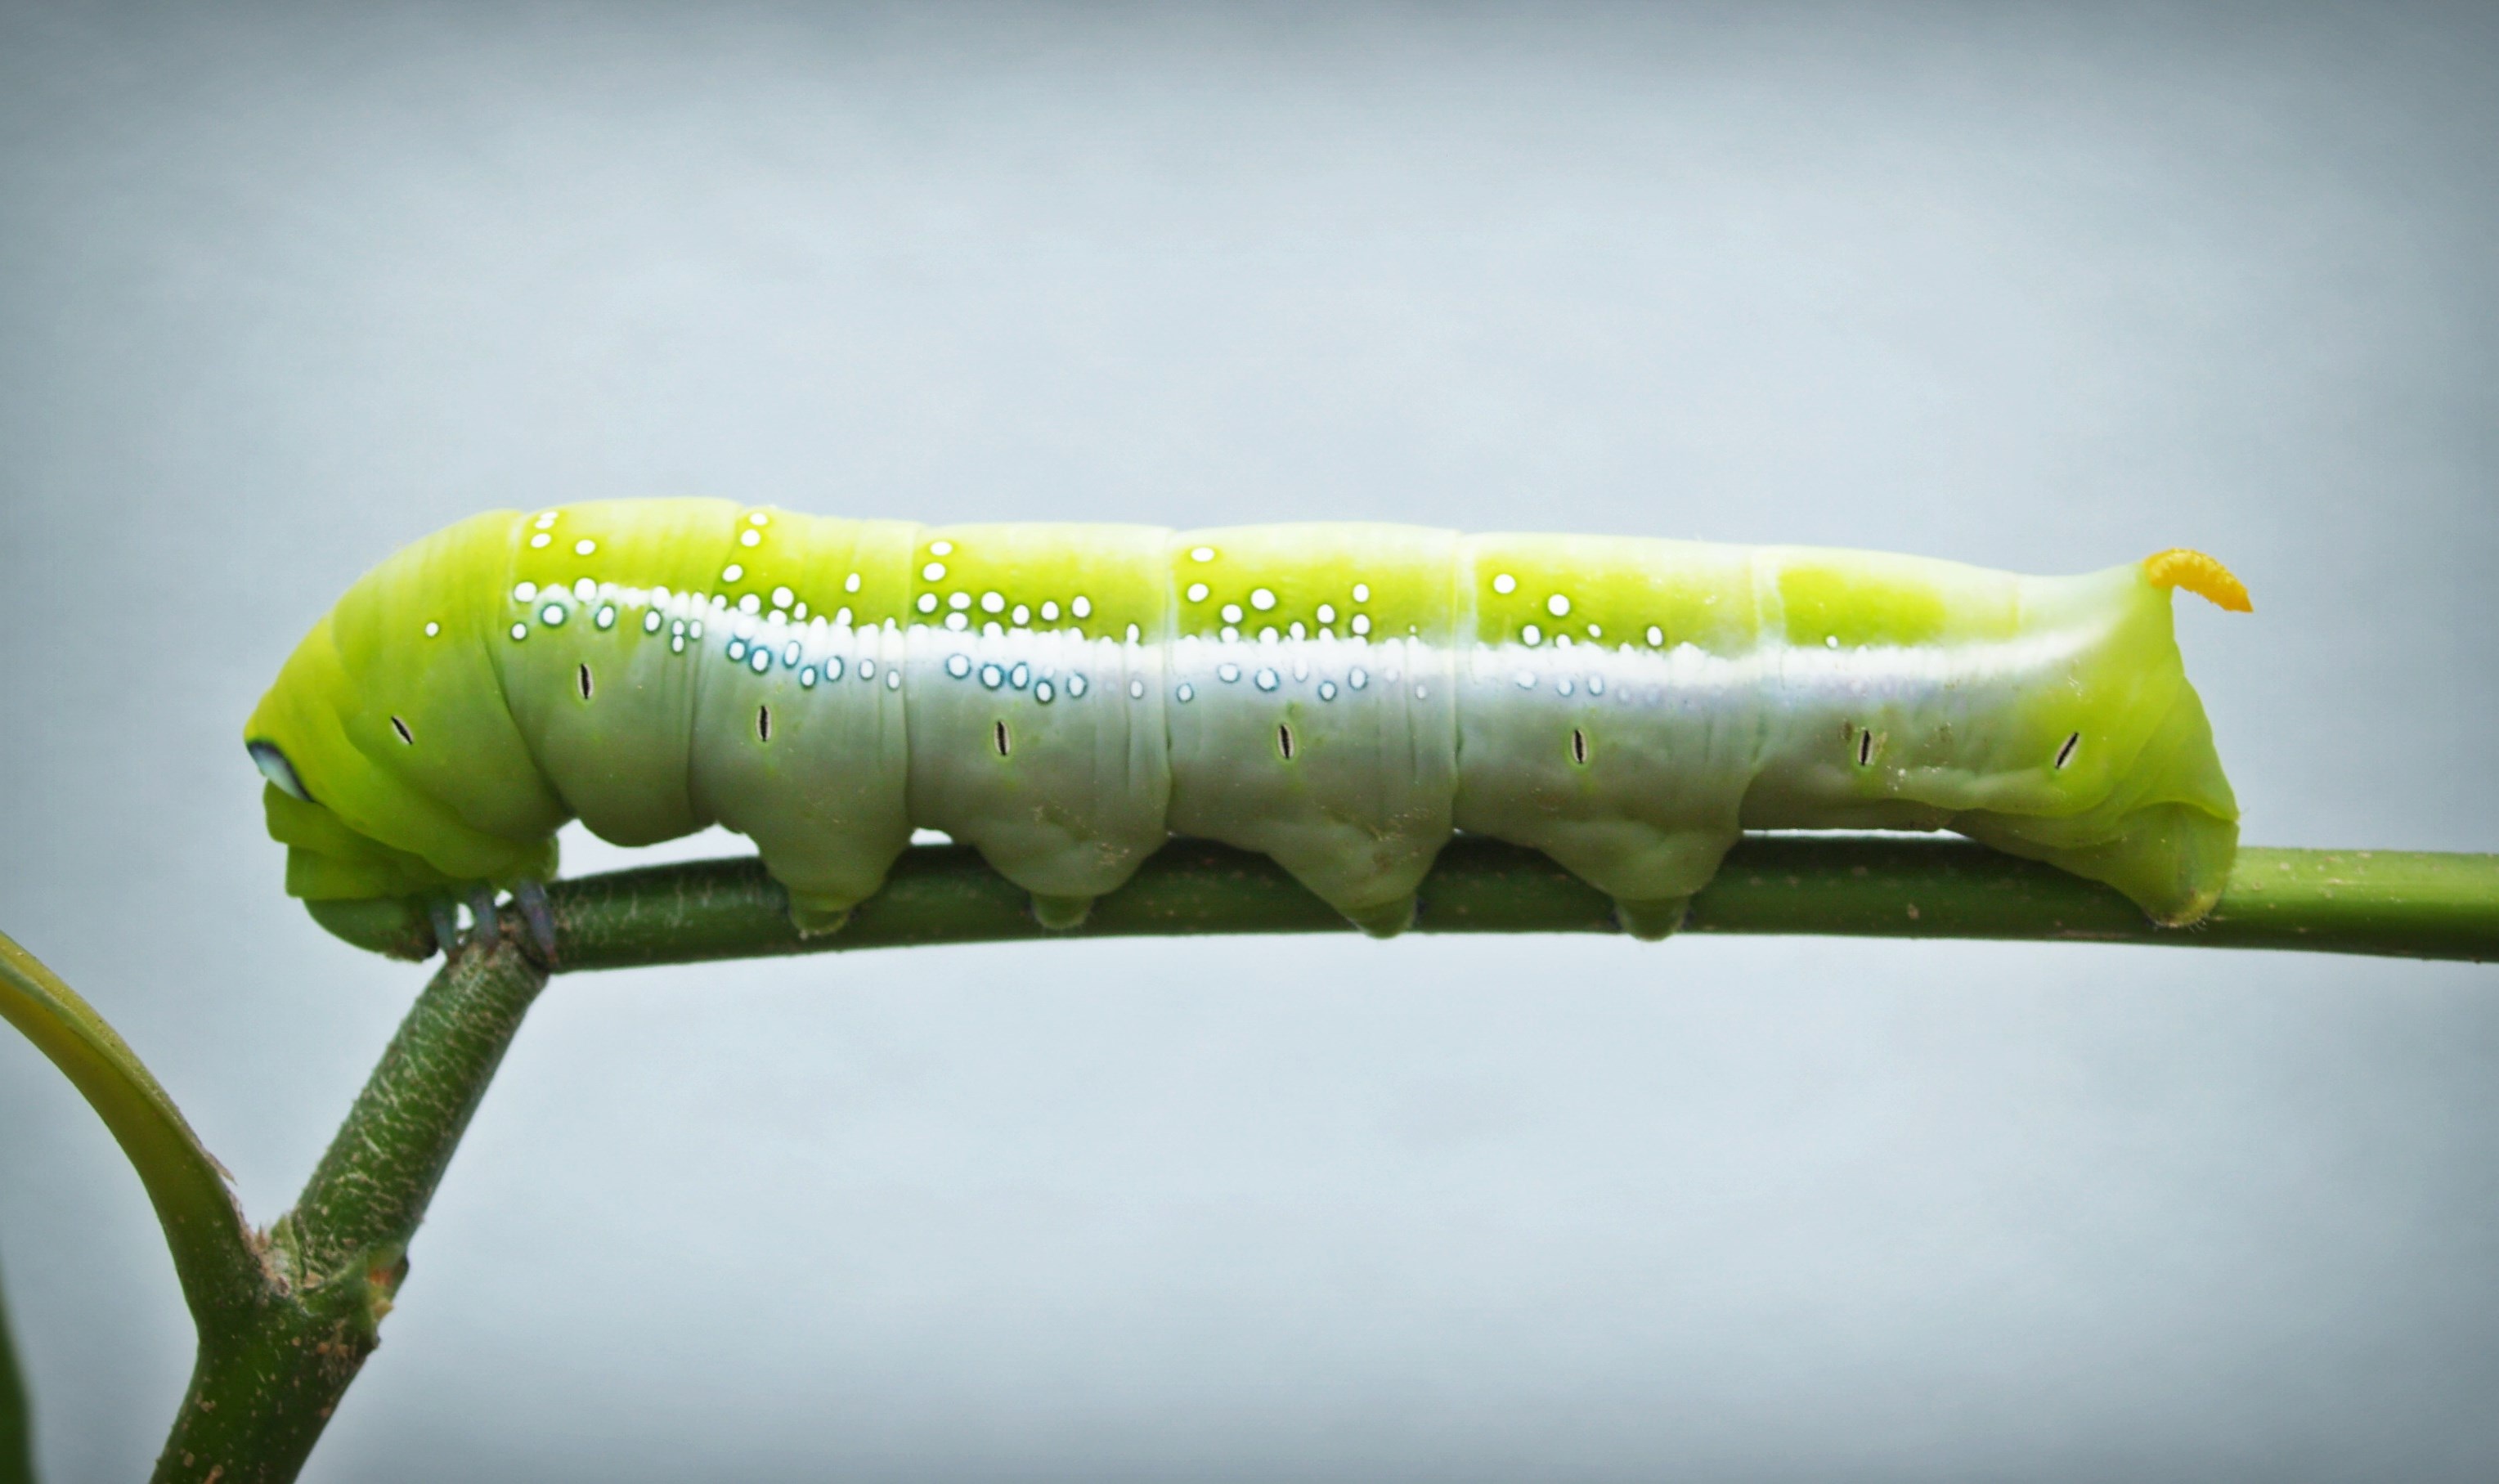
tree, nature, branch, plant, white, leaf, flower, trunk, animal, cute, walk, wildlife, wild, leg, pattern, food, green, produce, color, insect, macro, small, park, bug, moth, butterfly, isolation, closeup, fauna, invertebrate, life, caterpillar, striped, crawl, outdoors, eating, scary, one, background, bright, wallpaper, creepy, worm, pest, silk, attractive, stick, grown, larva, nobody, macro photography, poisonous, clamber, plant stem, moths and butterflies, bombycidae